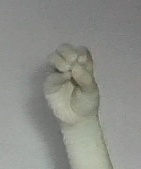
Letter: ha